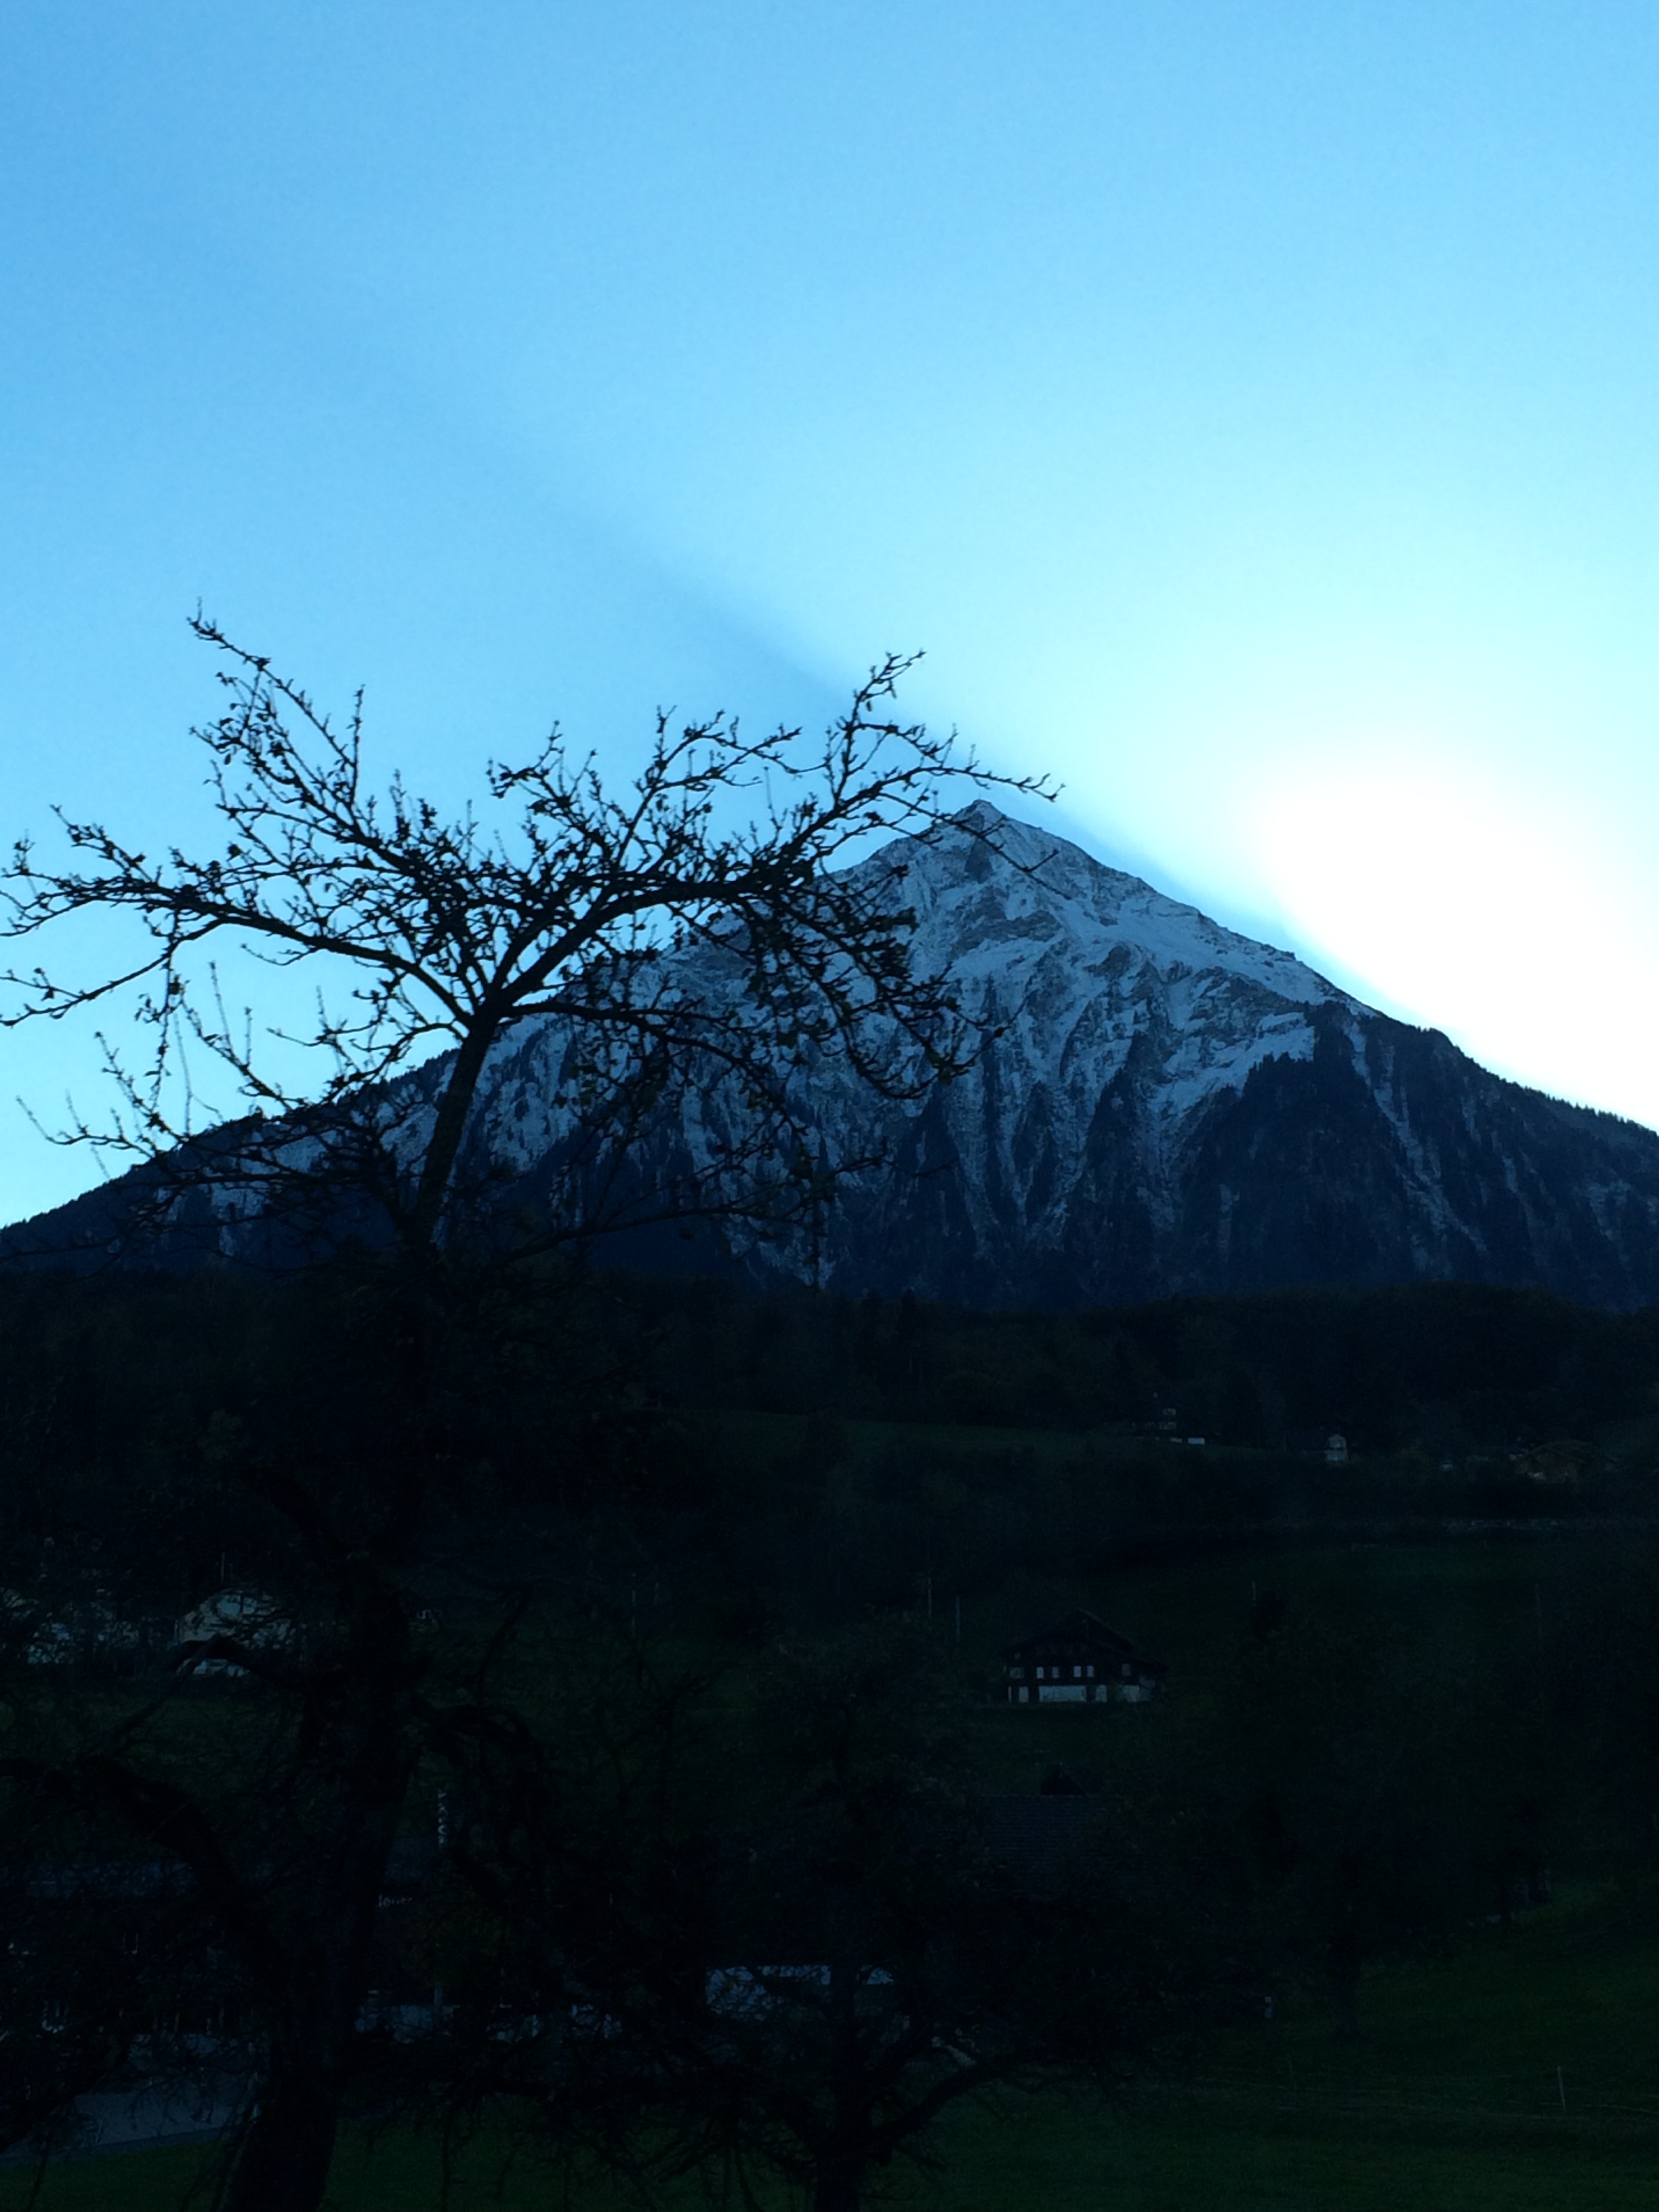
tree, nature, wilderness, mountain, snow, light, cloud, sky, sunshine, sunrise, mist, sunlight, morning, hill, dawn, mountain range, refraction, dusk, evening, alpine, lights, alps, switzerland, beautiful, mood, day s, atmospheric phenomenon, woody plant, mountainous landforms, solar radiation